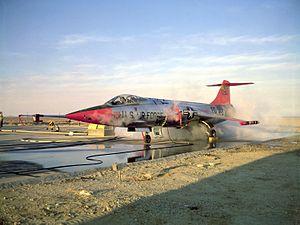
Le Lockheed NF-104A était un avion d'entraînement supersonique américain à hautes performances des années 1960, doté d'une propulsion mixte pour pouvoir également voler dans les couches hautes de l'atmosphère, où la densité de l'air est très faible, et ainsi pouvoir former les pilotes au vol spatial et à haute altitude. Il fut utilisé pour entraîner à faible coût les pilotes et astronautes devant prendre les commandes du X-15 et du futur programme Dyna-Soar.